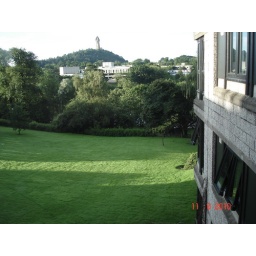
View from my dorm room window. The narrow building at the top of the hill in the Wallace Monument.